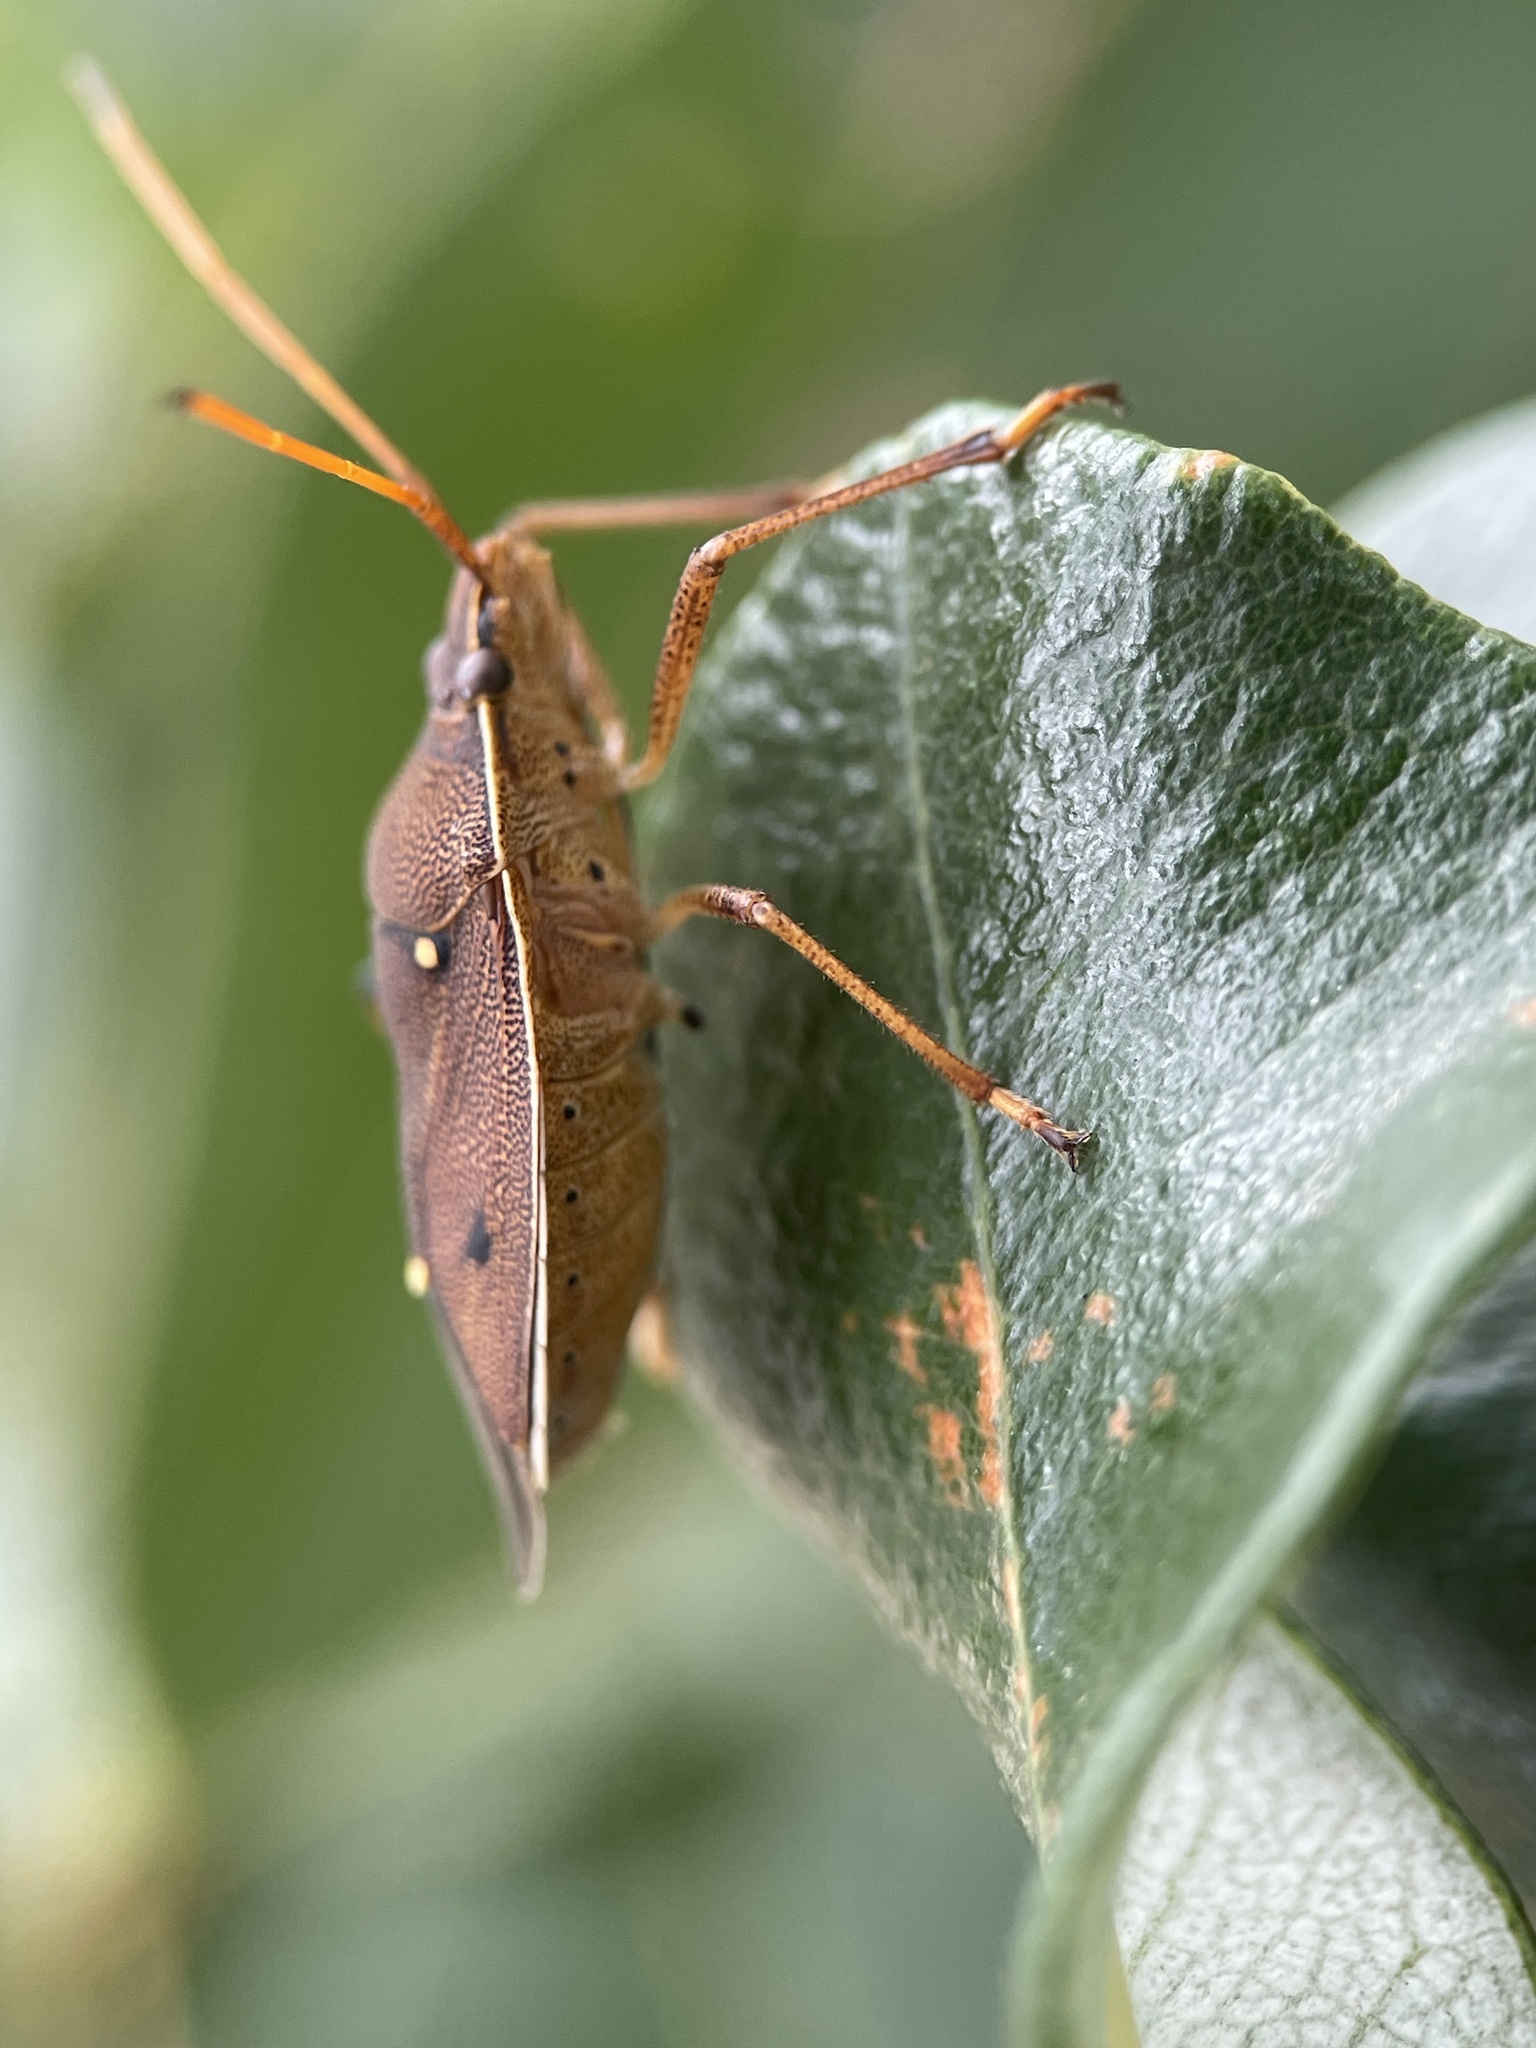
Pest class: stink_bug